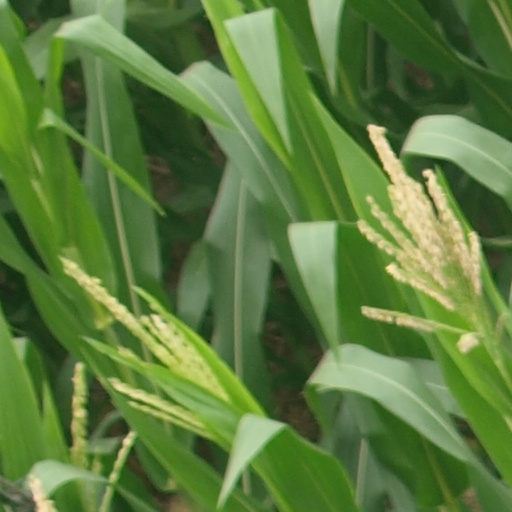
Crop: maize; corn